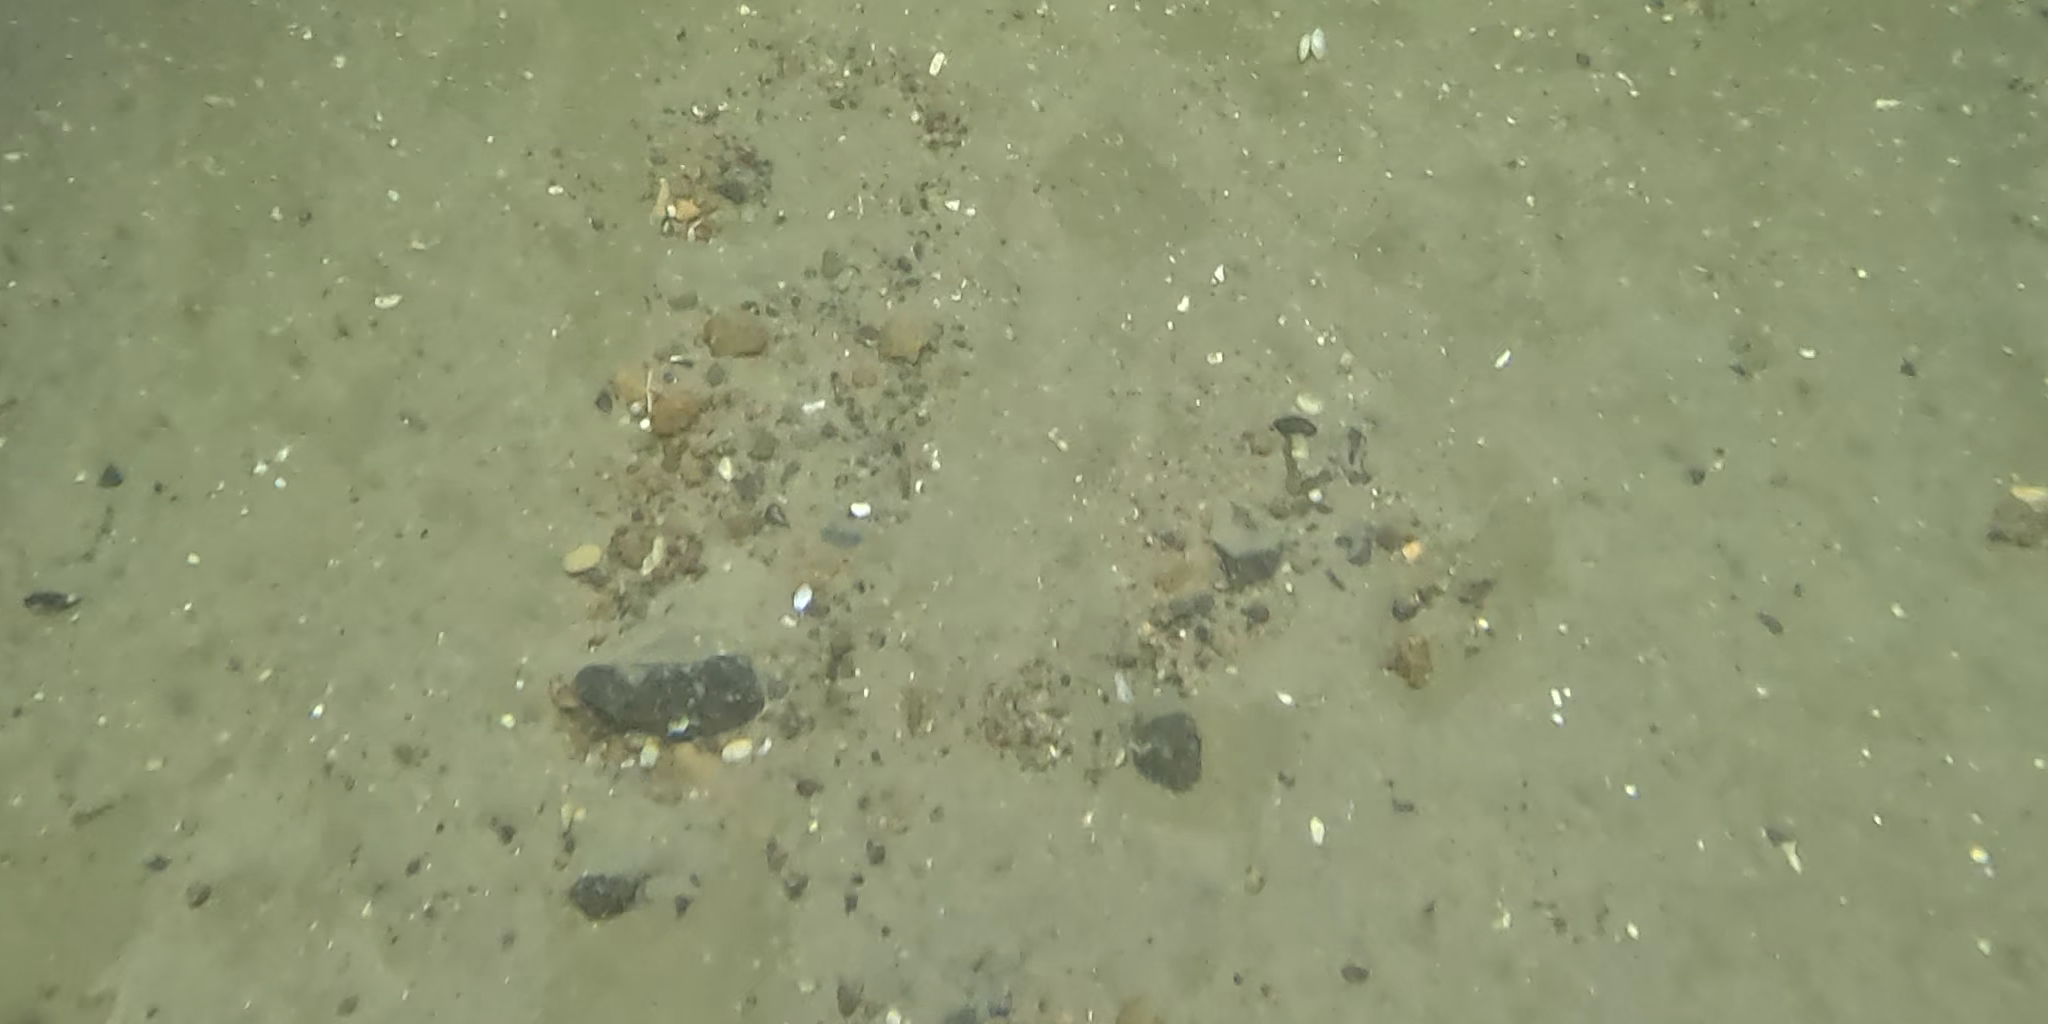
Seabed habitat: sand